Lucas van Leyden

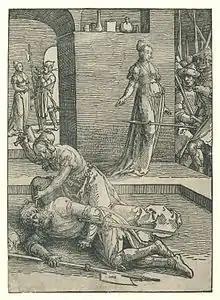
"Jael Killing Sisera"

Lucas's print included secular subjects, and many depictions of famous Biblical scenes, including "Adoration of the Magi", "The Virgin and Child on the Crescent", and "The Holy Family".